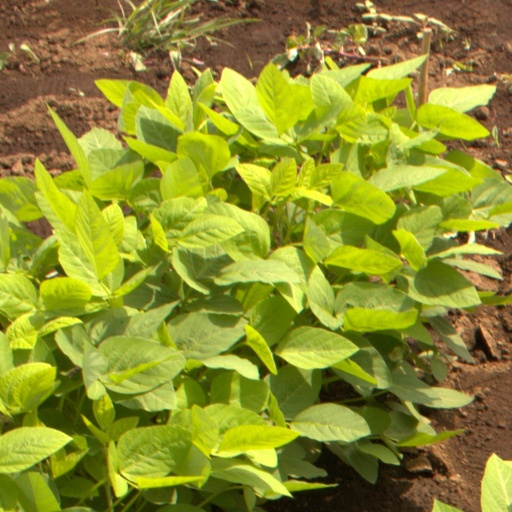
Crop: soybean